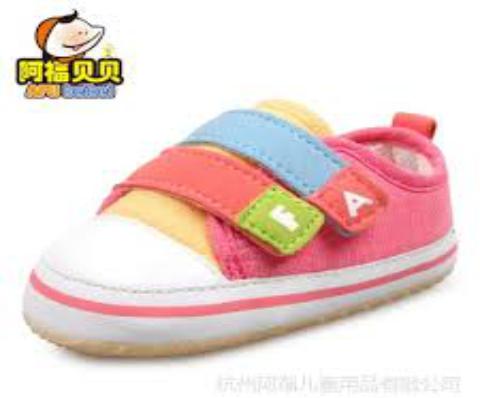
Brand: AFuBeiBei
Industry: Clothes